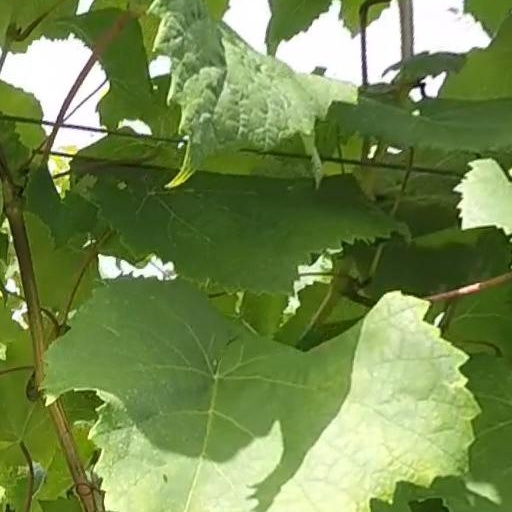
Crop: grape